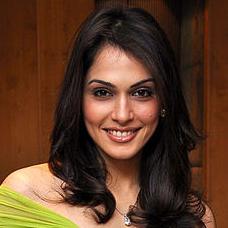
Age: 36